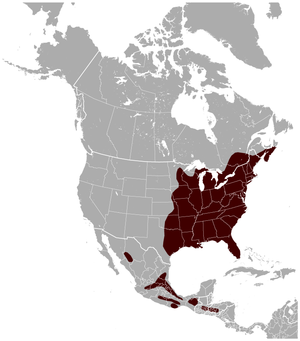
Cette liste des mammifères au Québec est basée sur la « Liste de la faune vertébrée du Québec ». Elle comprend les espèces disparues dans l'histoire récente et les espèces introduites. Elle compte 97 espèces en neuf ordres : une espèce de didelphimorphes, dix espèces d'insectivores, huit espèces de chiroptères, trois espèces de lagomorphes, 25 espèces de rongeurs, 21 espèces de fissipèdes, cinq espèces d'artiodactyles, sept espèces de pinnipèdes et 17 espèces de cétacés.
Le petit polatouche est l'une des deux espèces d'écureuil volant que l'on peut trouver en Amérique du Nord. Il est aussi connu sous le nom d'assapan ou d' « écureuil volant » et les anglophones le nomment « southern flying squirrel ». On le retrouve dans les forêts de conifères et les forêts mixtes.